Eskişehir

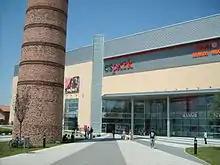
A shopping mall in Eskişehir

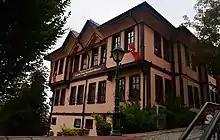
Eskişehir Modern Glass Art Museum

Most of modern-day Eskişehir was rebuilt after the Turkish War of Independence (1919–1923), but a number of historic buildings remain, such as the Kurşunlu Mosque. The archaeological site of the ancient Phrygian city of Dorylaeum is close to Eskişehir. The city is noted for its natural hot sulphur springs.